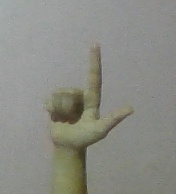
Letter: laam